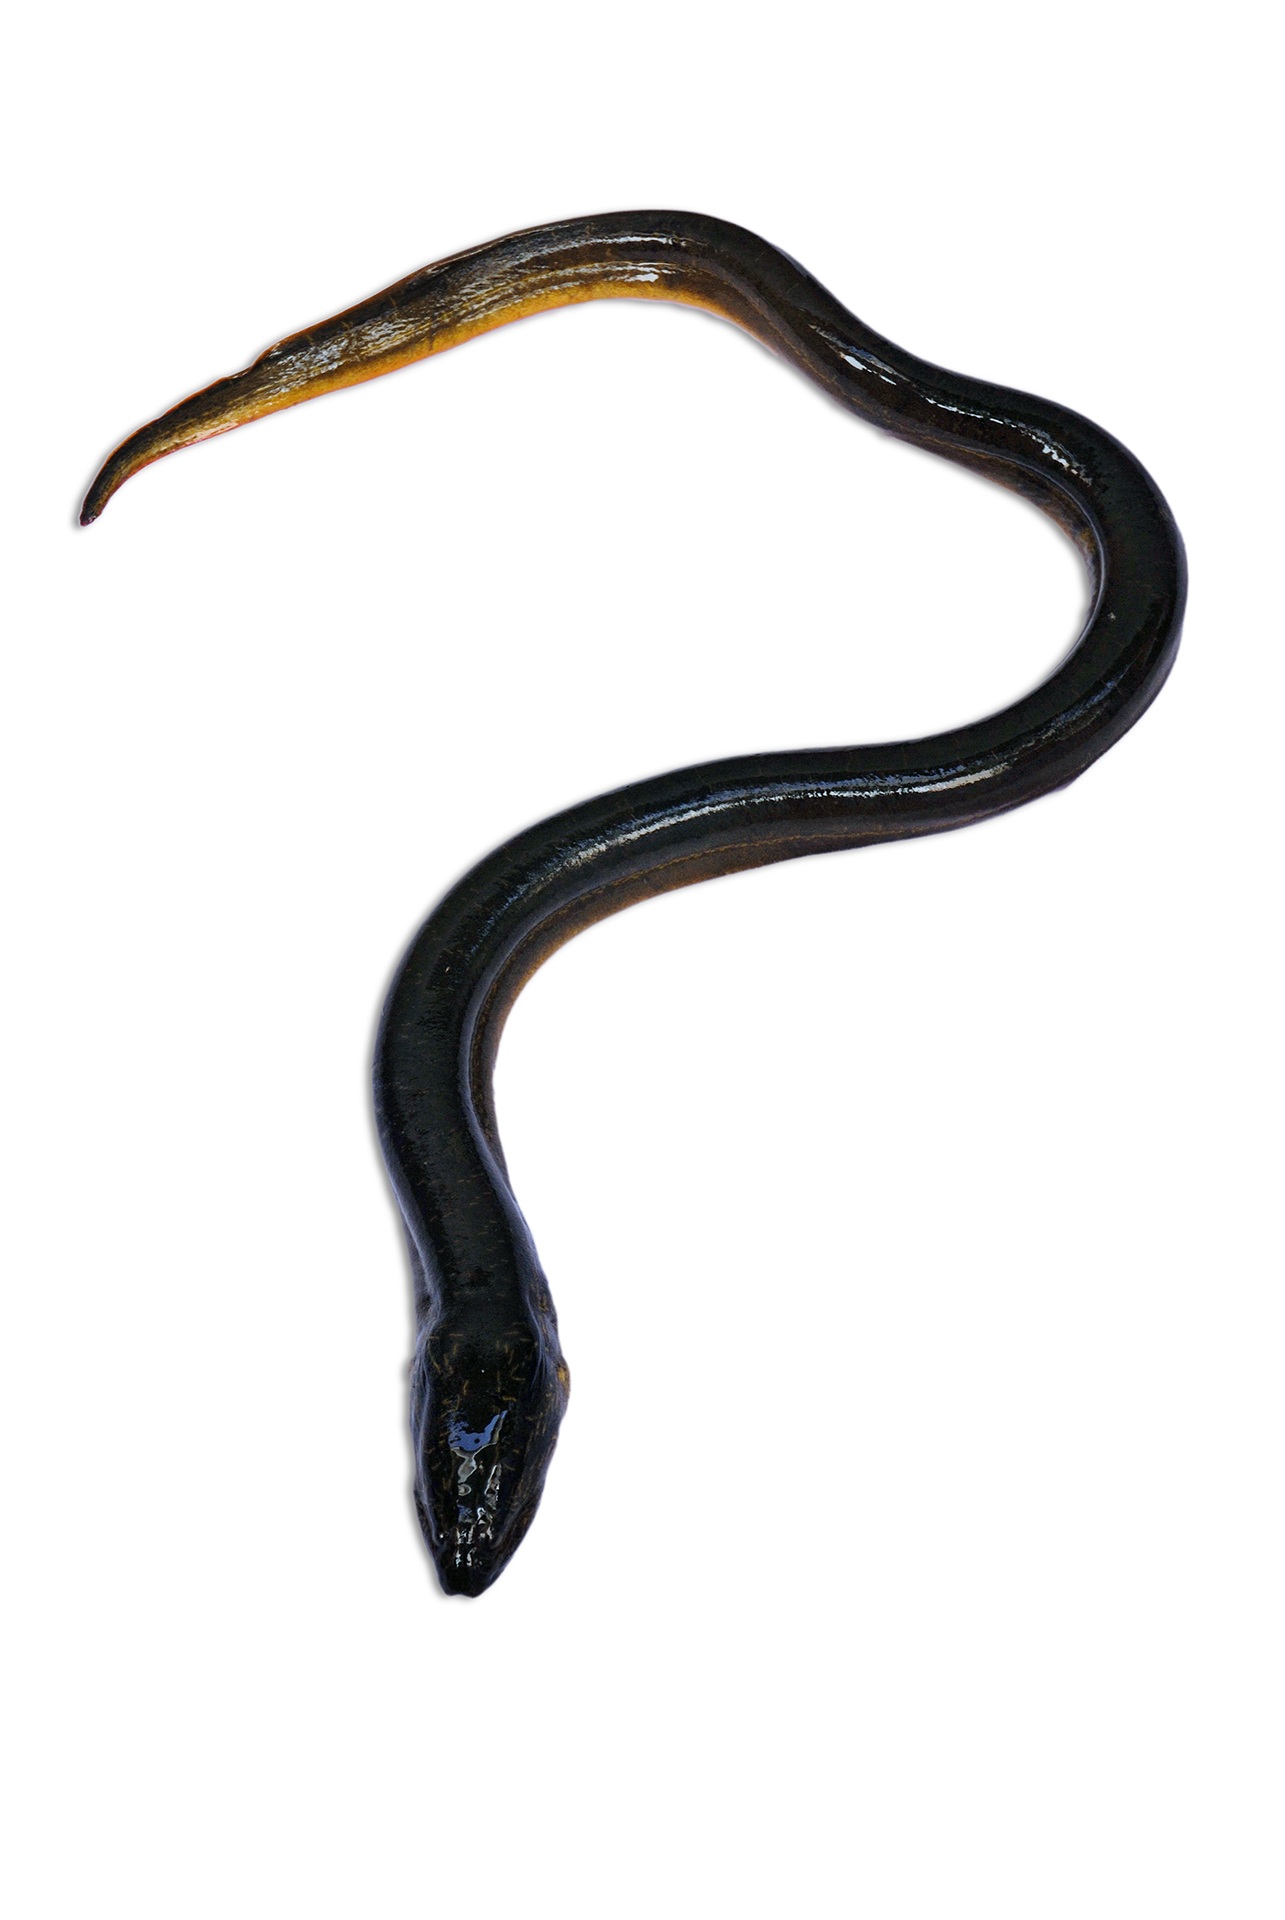
horn, fish, animals, eel, fresh water, bicycle part